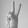
ASL letter: V